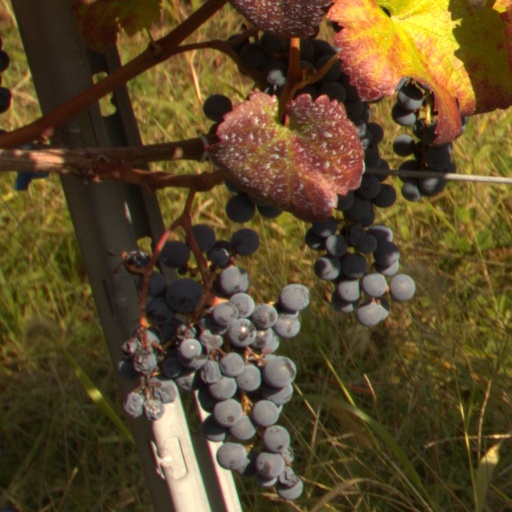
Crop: grape